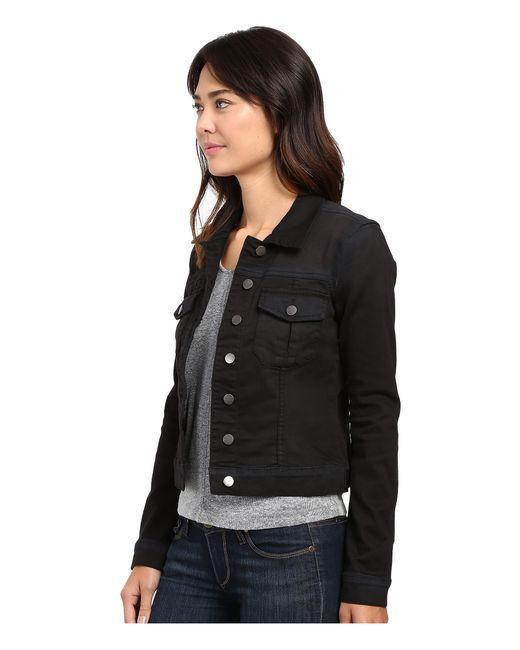
Jeansjacke für Damen, die Farbe ist schwarz